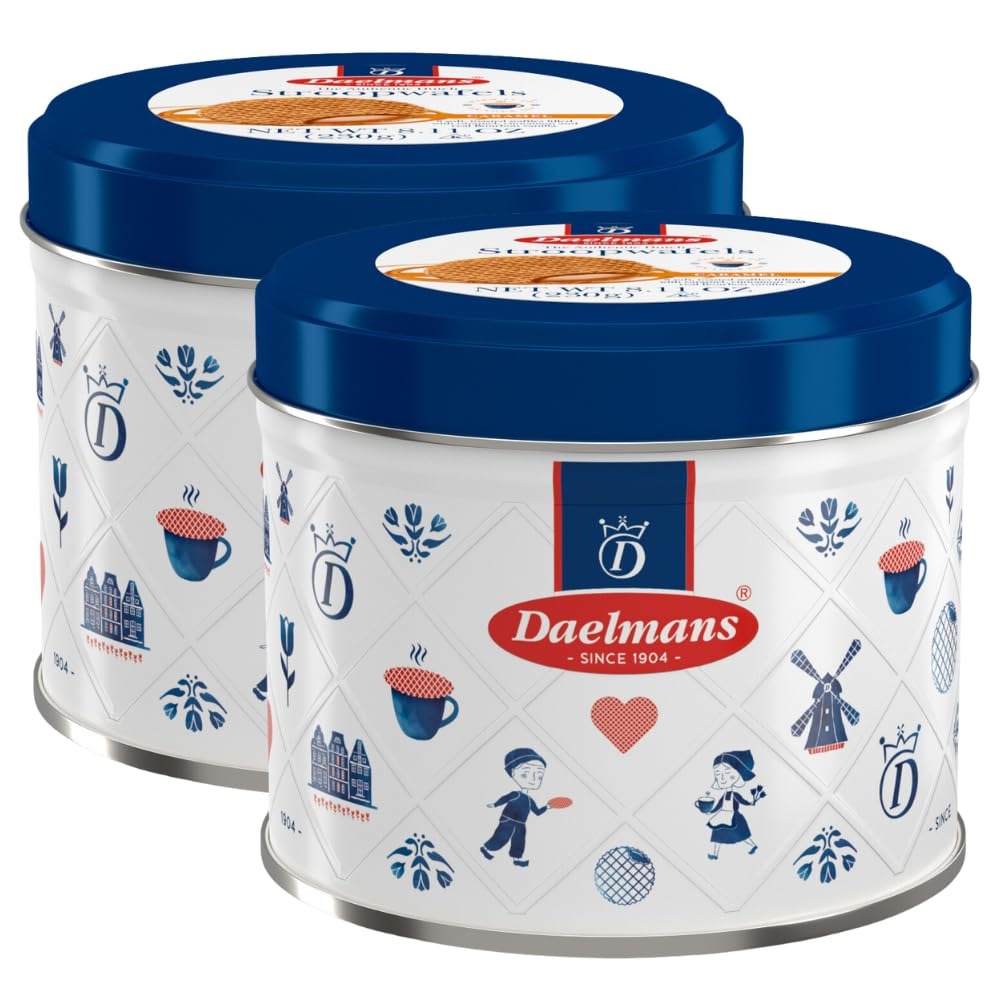
Item Name: Daelmans Stroopwafels, 8.11 Ounce Tin, Pack Of 2
Bullet Point 1: Dutch Caramel Flavor: Enjoy the authentic Dutch caramel flavor in every stroopwafel
Bullet Point 2: 16.22 Ounce Tin: Contains 2 tins with 8.11 ounces of stroopwafels each
Bullet Point 3: 2 Packs In 1 Tin: Get 2 packs of stroopwafels in 1 convenient 8.11 ounce tin
Bullet Point 4: Perfect For Occasions: Great for birthdays, weddings, anniversaries and other special occasions
Bullet Point 5: Made In The Netherlands: Authentic stroopwafels made in the Netherlands
Value: 16.22
Unit: Ounce

Price: 6.68